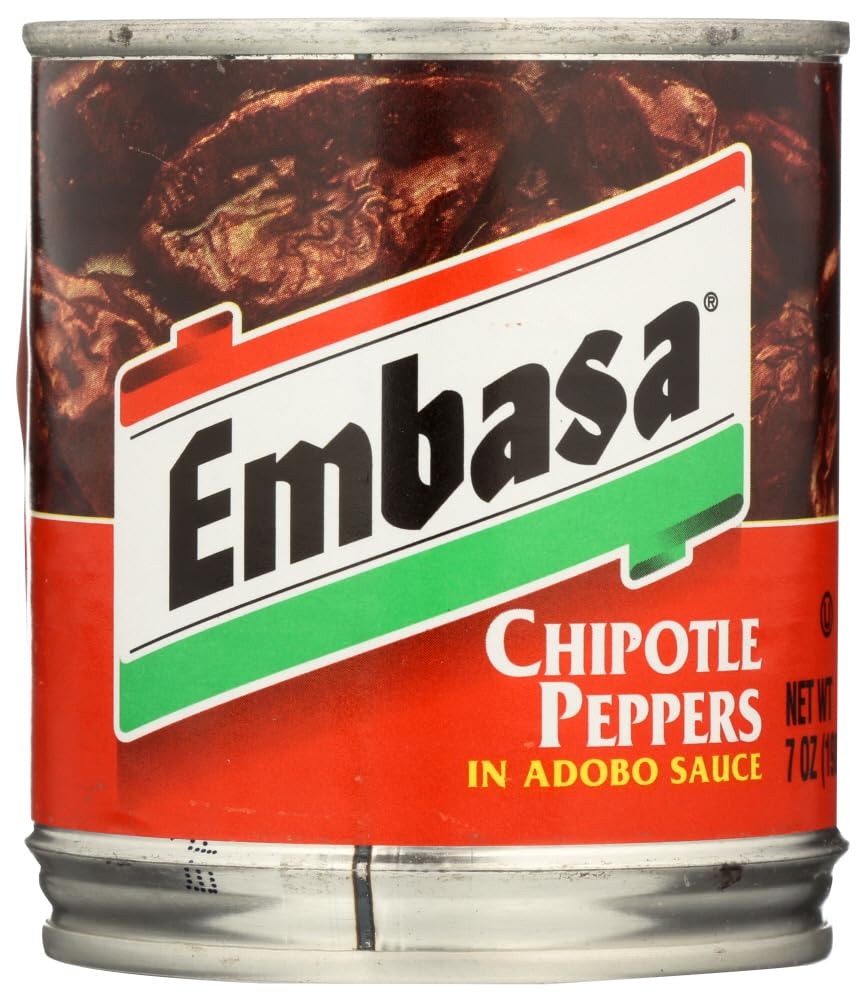
Item Name: Embasa Chipotle Peppers in Adobo Sauce, 7 oz (Pack of 12)
Value: 84.0
Unit: Fl Oz

Price: 48.72